Vaydor

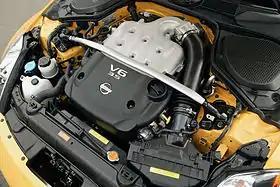
Nissan's VQ35DE engine- the same as the one featured in the Infiniti G35.

The Infiniti G35 coupe comes with the Nissan VQ 3.5L V-6 engine. The engine produces and of torque. Versions of this engine appear in the Infiniti QX60, Mitsubishi Proudia, Renault Laguna, and others. A number of different engines can be installed into the G35 chassis, such as the GM LT4, GM LS3, GM LT1, or Toyota 2JZ.